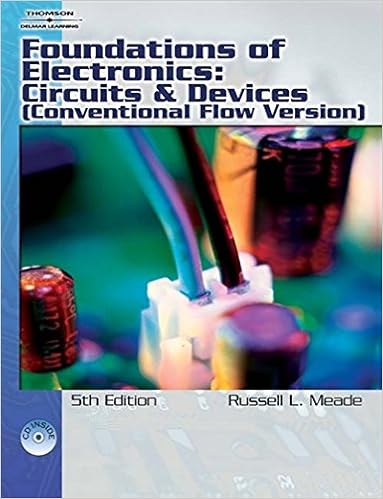
Foundations of Electronics: Circuits & Devices Conventional Flow
Category: Books
About the Author Russell L. Meade obtained his Bachelor of Science degree from Mercer University in Georgia. He possesses more than 11 years of teaching experience in electronics and more than 10 years of business experience in such high-tech industries as Scientific-Atlanta, Electromagnetic Sciences, Inc., and Training Technology, Inc. Russell also has more than 16 years of State Agency Technical Education experience in the field of electronics, and has authored numerous books for electronics education and training.Robert Diffenderfer received a Bachelor of Science in Electrical Engineering (BSEE) from John Brown University and a Master of Science in Electrical Engineering (MSEE) from the University of Illinois. With over 28 years of professional experience, he is currently a Senior Professor with DeVry University teaching in the Bachelor of Science in Electronic Engineering Technology program at the Kansas City, Missouri campus.
Features: The conventional flow version of Foundations of Electronics: Circuits and Devices comprehensively teaches electronics fundamentals for both DC and AC circuits, from Ohm's Law through series and parallel circuits, and features strong coverage of solid-state devices theory and important practical circuits in which diodes, BJT's, FET's, MOSFET's and optoelectronic devices are used. The Second Edition has been updated to better provide a foundation in power supplies, amplifiers, oscillators, op-amps, and optoelectronic systems that readers need to launch a career or pursue more advanced study. Real-world color codes and strategic highlighting combine with color charts, photos, schematics, and diagrams to build an understanding of circuits and devices that bridges the gap between must-know theory and hands-on circuit work. Other enhancements include totally new, automated calculations for the formulas in the book on the accompanying CD, and all-new information on admittance and susceptance.